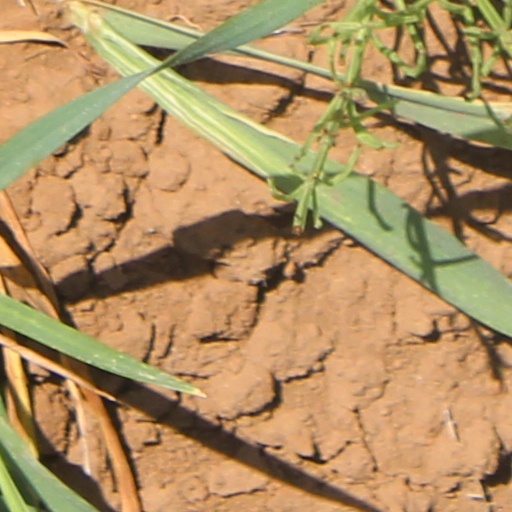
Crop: wheat